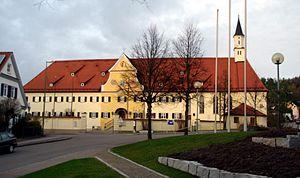
Dinkelscherben est une ville-marché de Bavière en Allemagne, situé dans l'arrondissement d'Augsbourg et le district de Souabe.